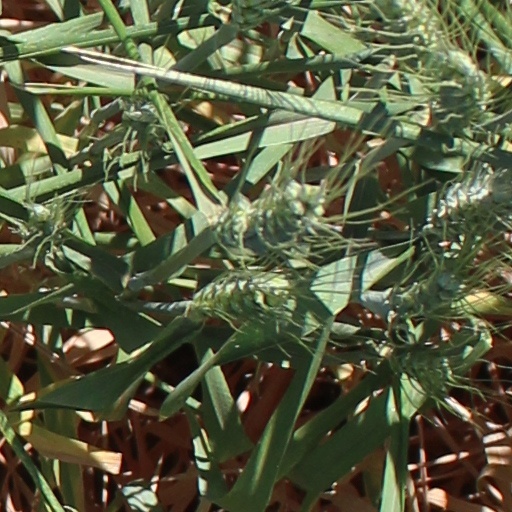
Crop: wheat